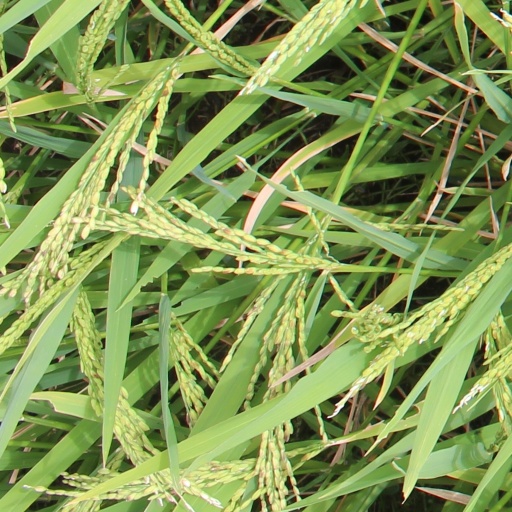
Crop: rice